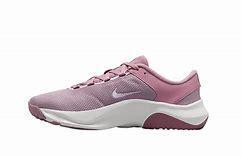
Brand: Nike
Model: Legend Essential 3 Next Nature